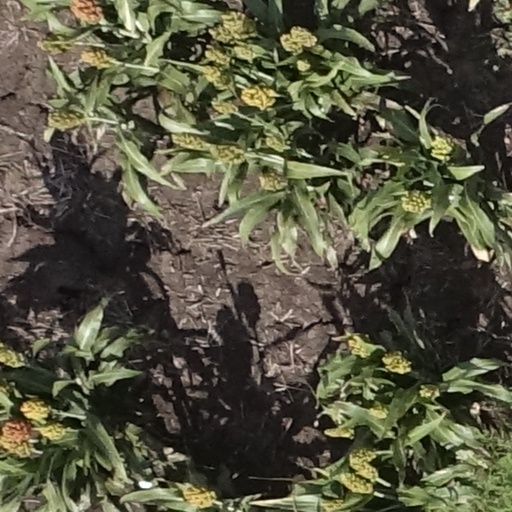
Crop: sorghum